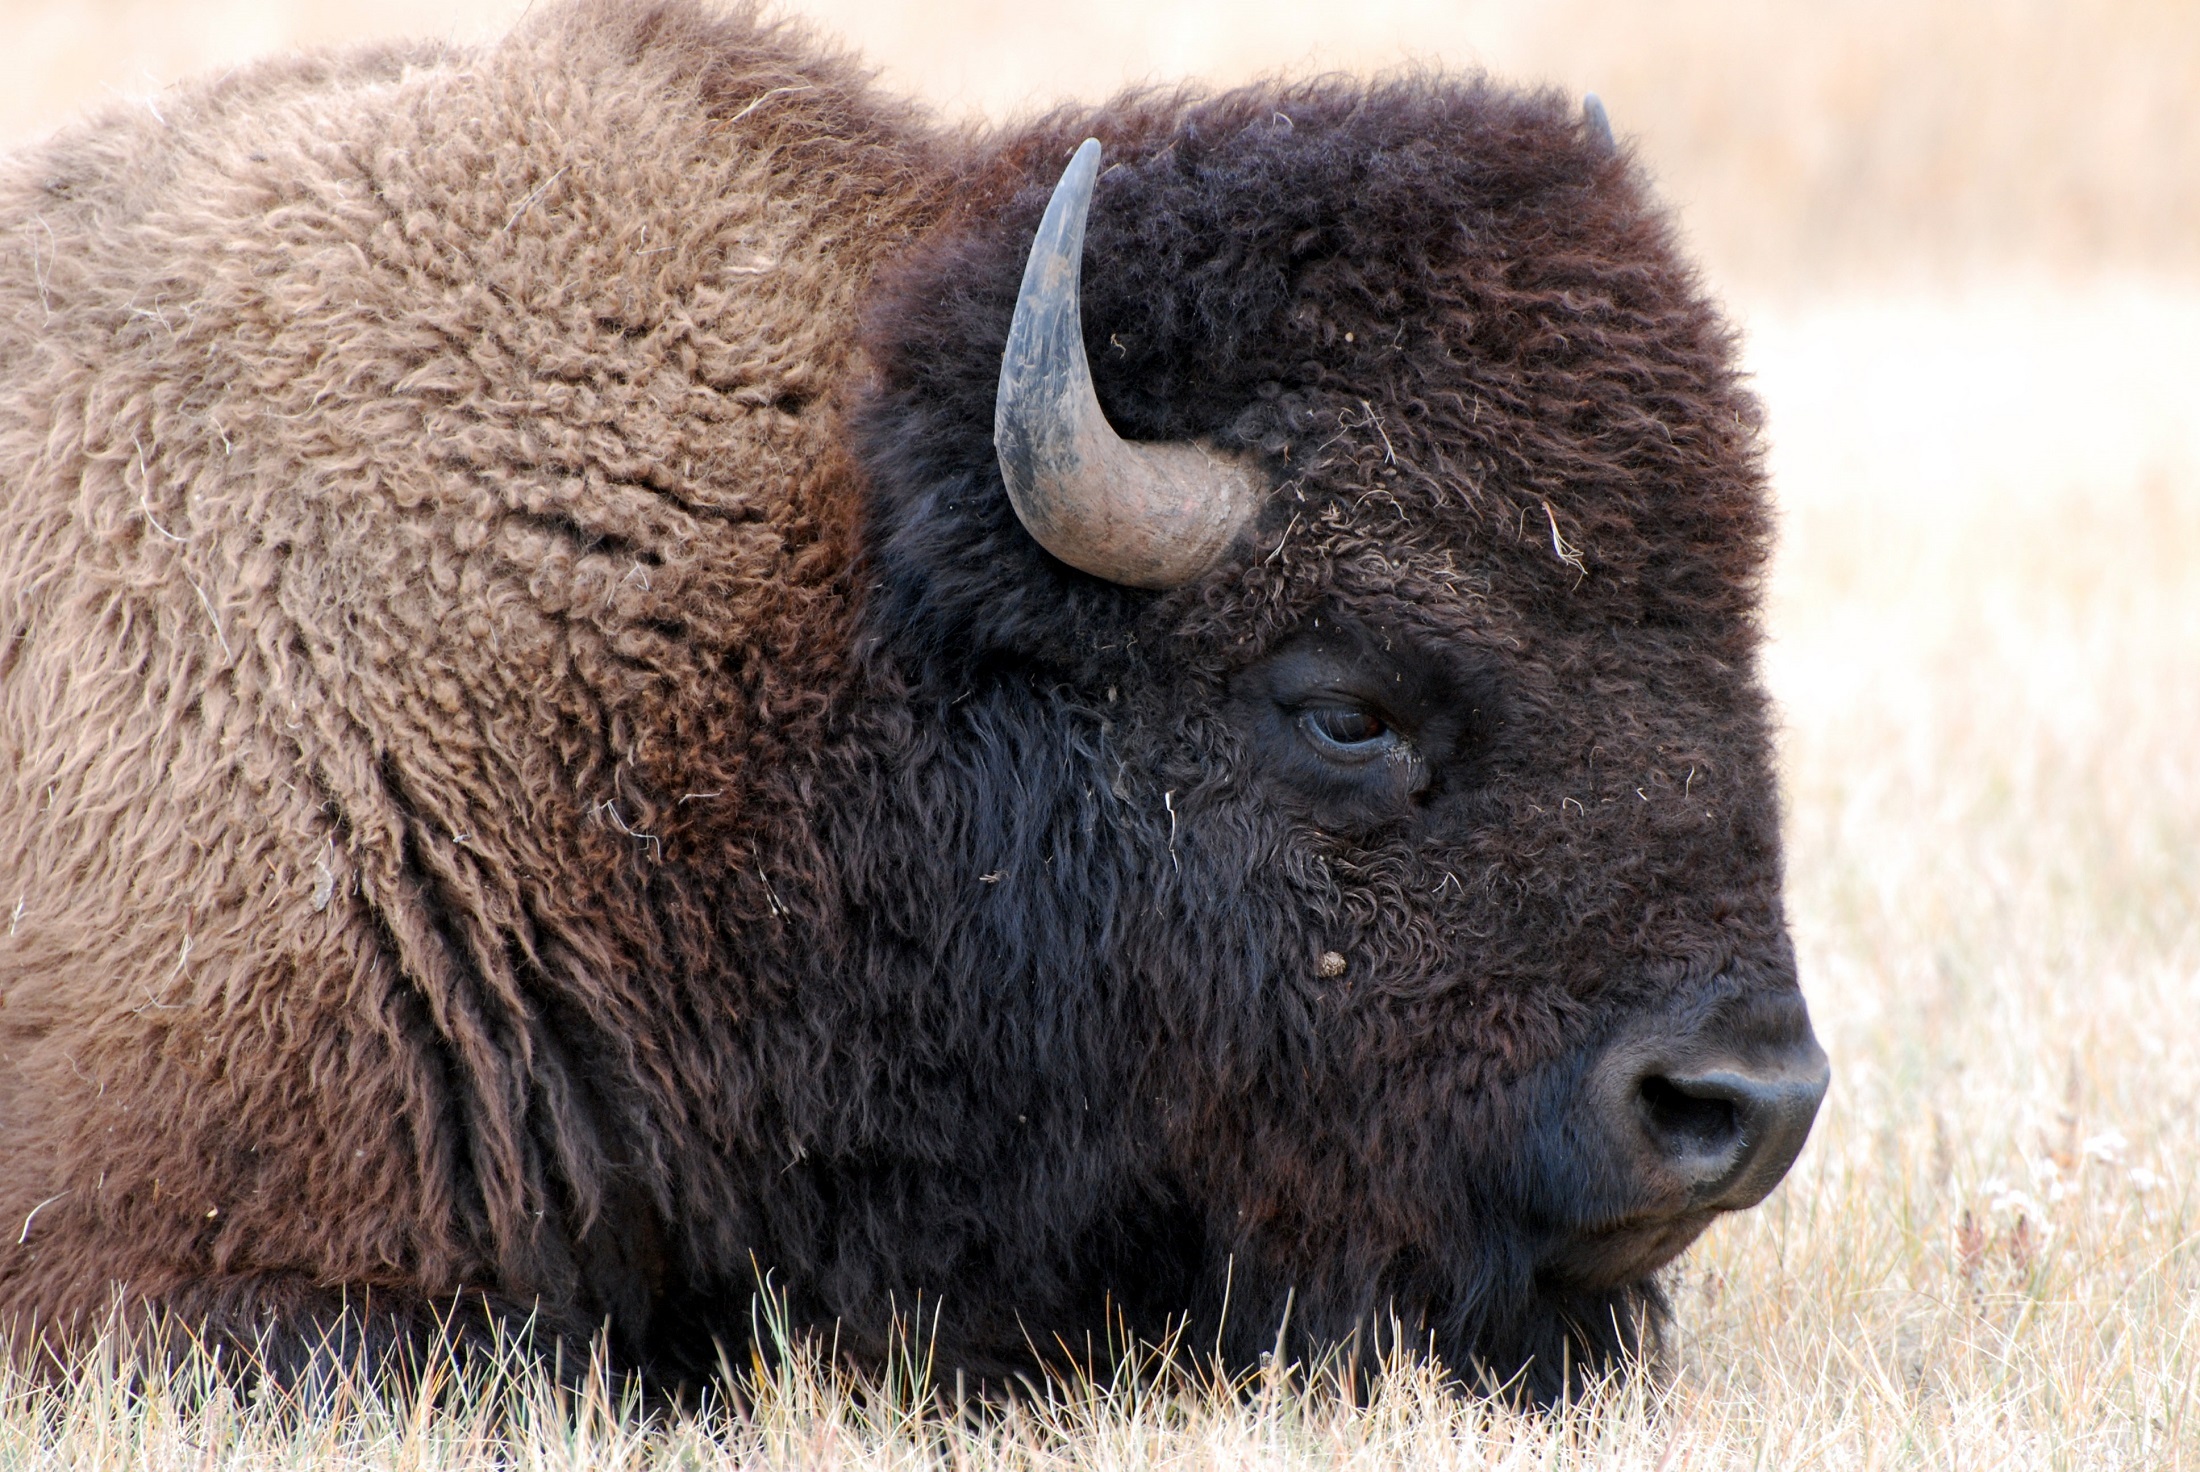
prairie, animal, wildlife, fur, pasture, grazing, sheep, brown, mammal, healthy, fauna, american, grassland, head, beast, vertebrate, bison, icon, horns, buffalo, cattle like mammal, cow goat family, muskox